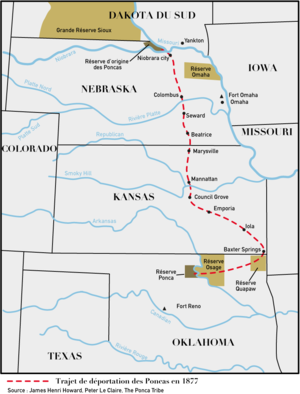
Trajet de la déportation de Standing Bear et de la tribu Ponca en 1877
Standing Bear, Machunahzha en ponca est un chef de la tribu amérindienne des Poncas. Il est connu pour avoir obtenu, lors d’un procès, la reconnaissance de la Cour de justice américaine qu’« un Indien est une personne » et est donc sous la protection de l’habeas corpus qui le protège de toute arrestation arbitraire. Sa victoire judiciaire se suivit d’une grande tournée de conférences à travers les États-Unis accompagné de Susette La Flesche et de son mari Thomas Tibbles durant laquelle ils diffusèrent largement la question des conditions de vie des Amérindiens dans les réserves auprès des intellectuels euro-américains. Du jugement porté lors de son procès découla quelques années après le Dawes Act qui est le premier signe de reconnaissance de droits individuels pour les Amérindiens.
Les Poncas sont un peuple amérindien d'Amérique du Nord, vivant dans les États actuels du Nebraska et de l'Oklahoma.